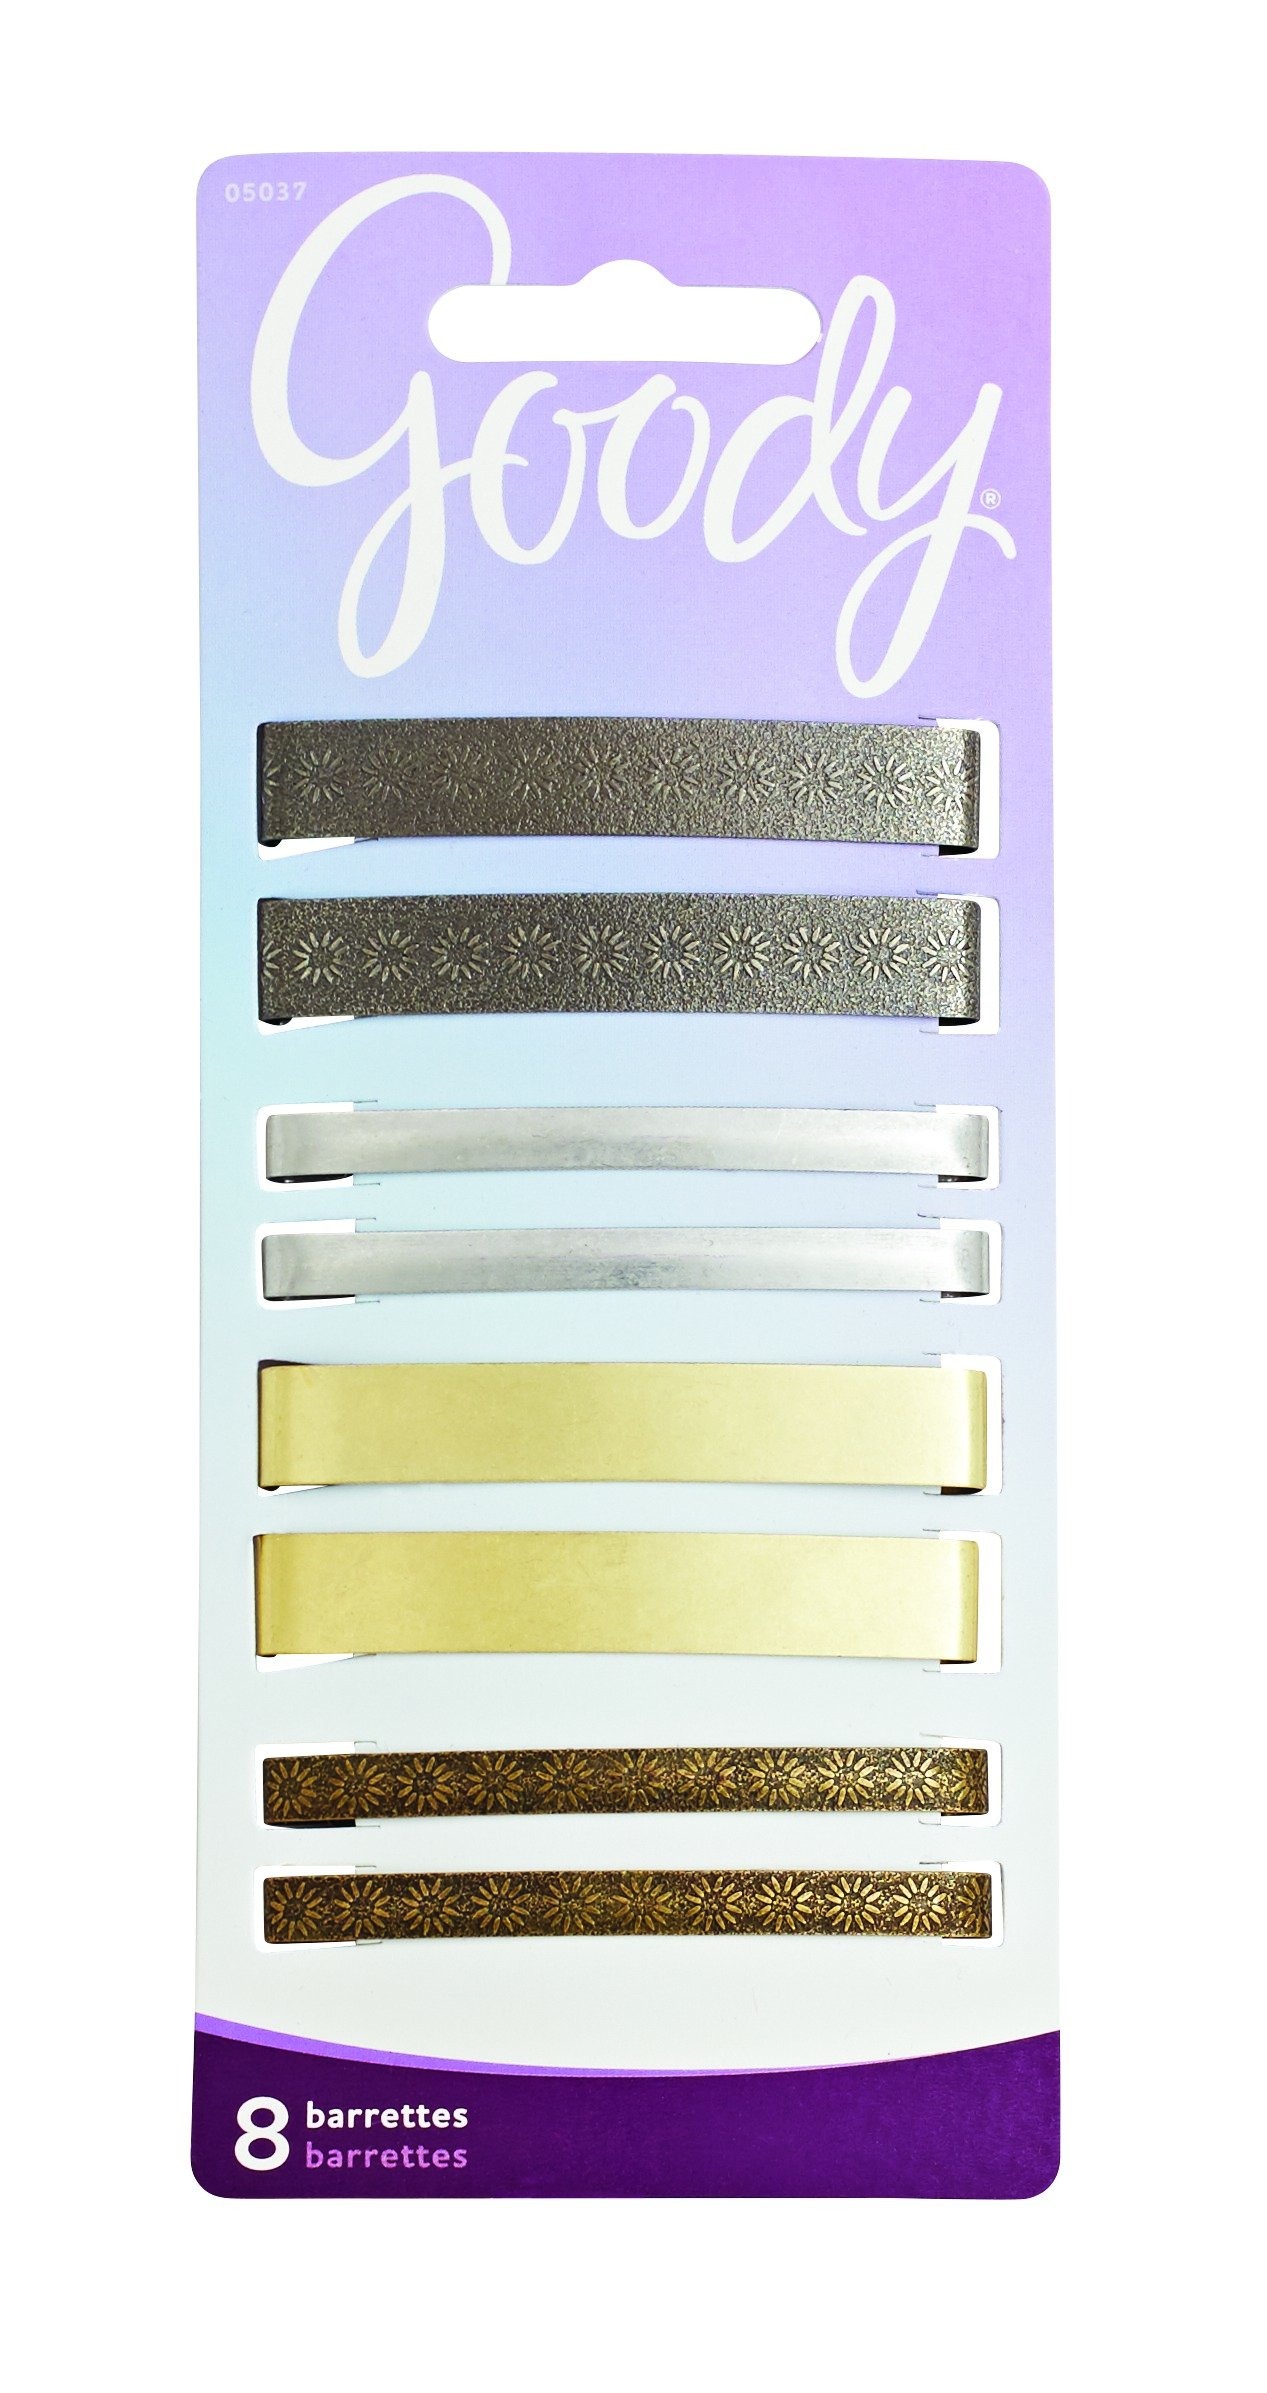
Item Name: Goody Classics Metal Hair Barrettes, 2 3/8 Inches, 8 Count
Bullet Point 1: Metal stay tight barrettes in silver, bronze and gold. Perfect for pulling back your hair
Bullet Point 2: Great for both adults and girls
Bullet Point 3: Perfect for all hair types
Bullet Point 4: Barrettes, assorted sizes
Bullet Point 5: 8 piece count
Value: 8.0
Unit: Count

Price: 7.37